Louis Le Pensec

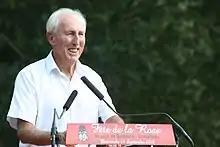
Le Pensec in 2008

Louis Le Pensec (8 January 1937 – 10 January 2024) was a French politician. He was a member of the Socialist Party. Between 1973 and 1997, he was a member of the Parliament.